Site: brandenburg
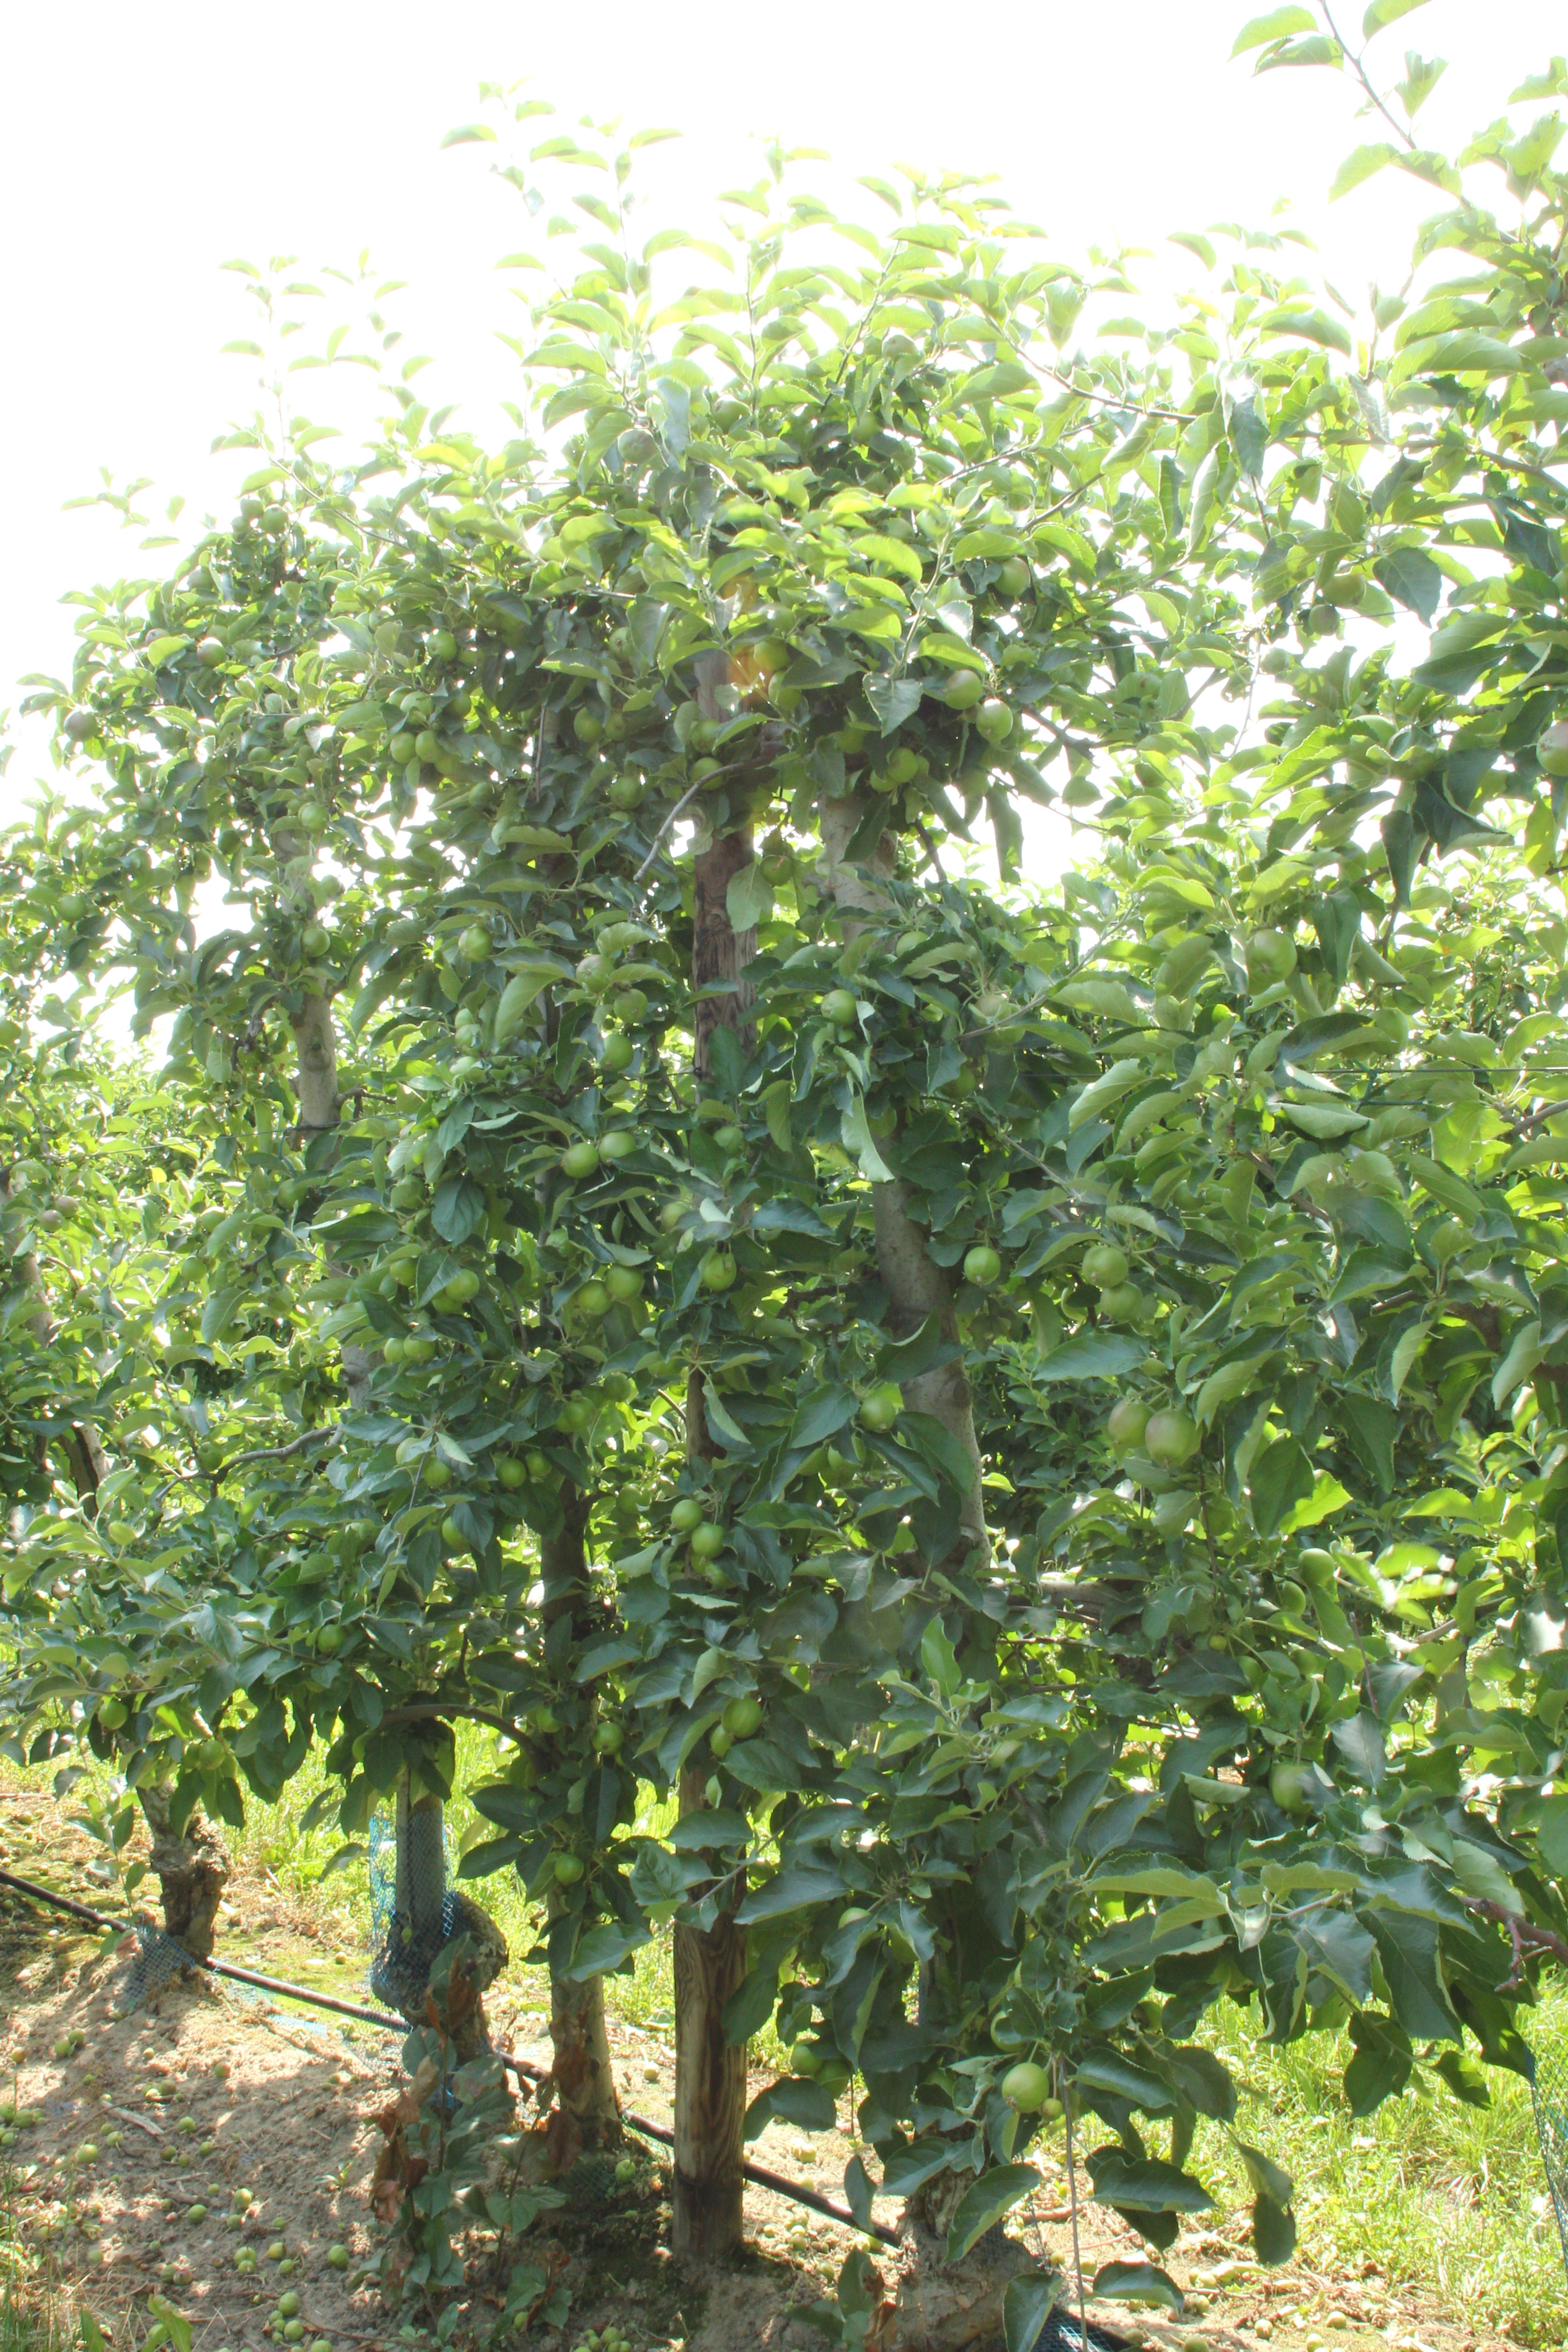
Growth stage (BBCH 74): Development of fruit